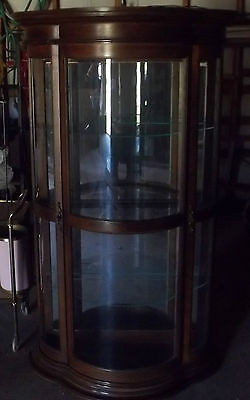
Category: cabinet